Sha Tin

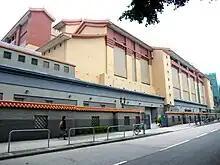
Hong Kong Heritage Museum.

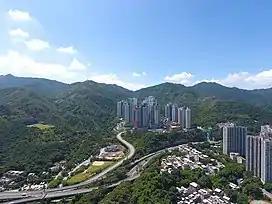
Roads leading to the Shui Chuen O outskirts.

There are numerous cultural, recreational and sport facilities in Sha Tin including the Town Hall, swimming pools, football pitches, indoor recreation centres and various track and field facilities for the use of Sha Tin residents.